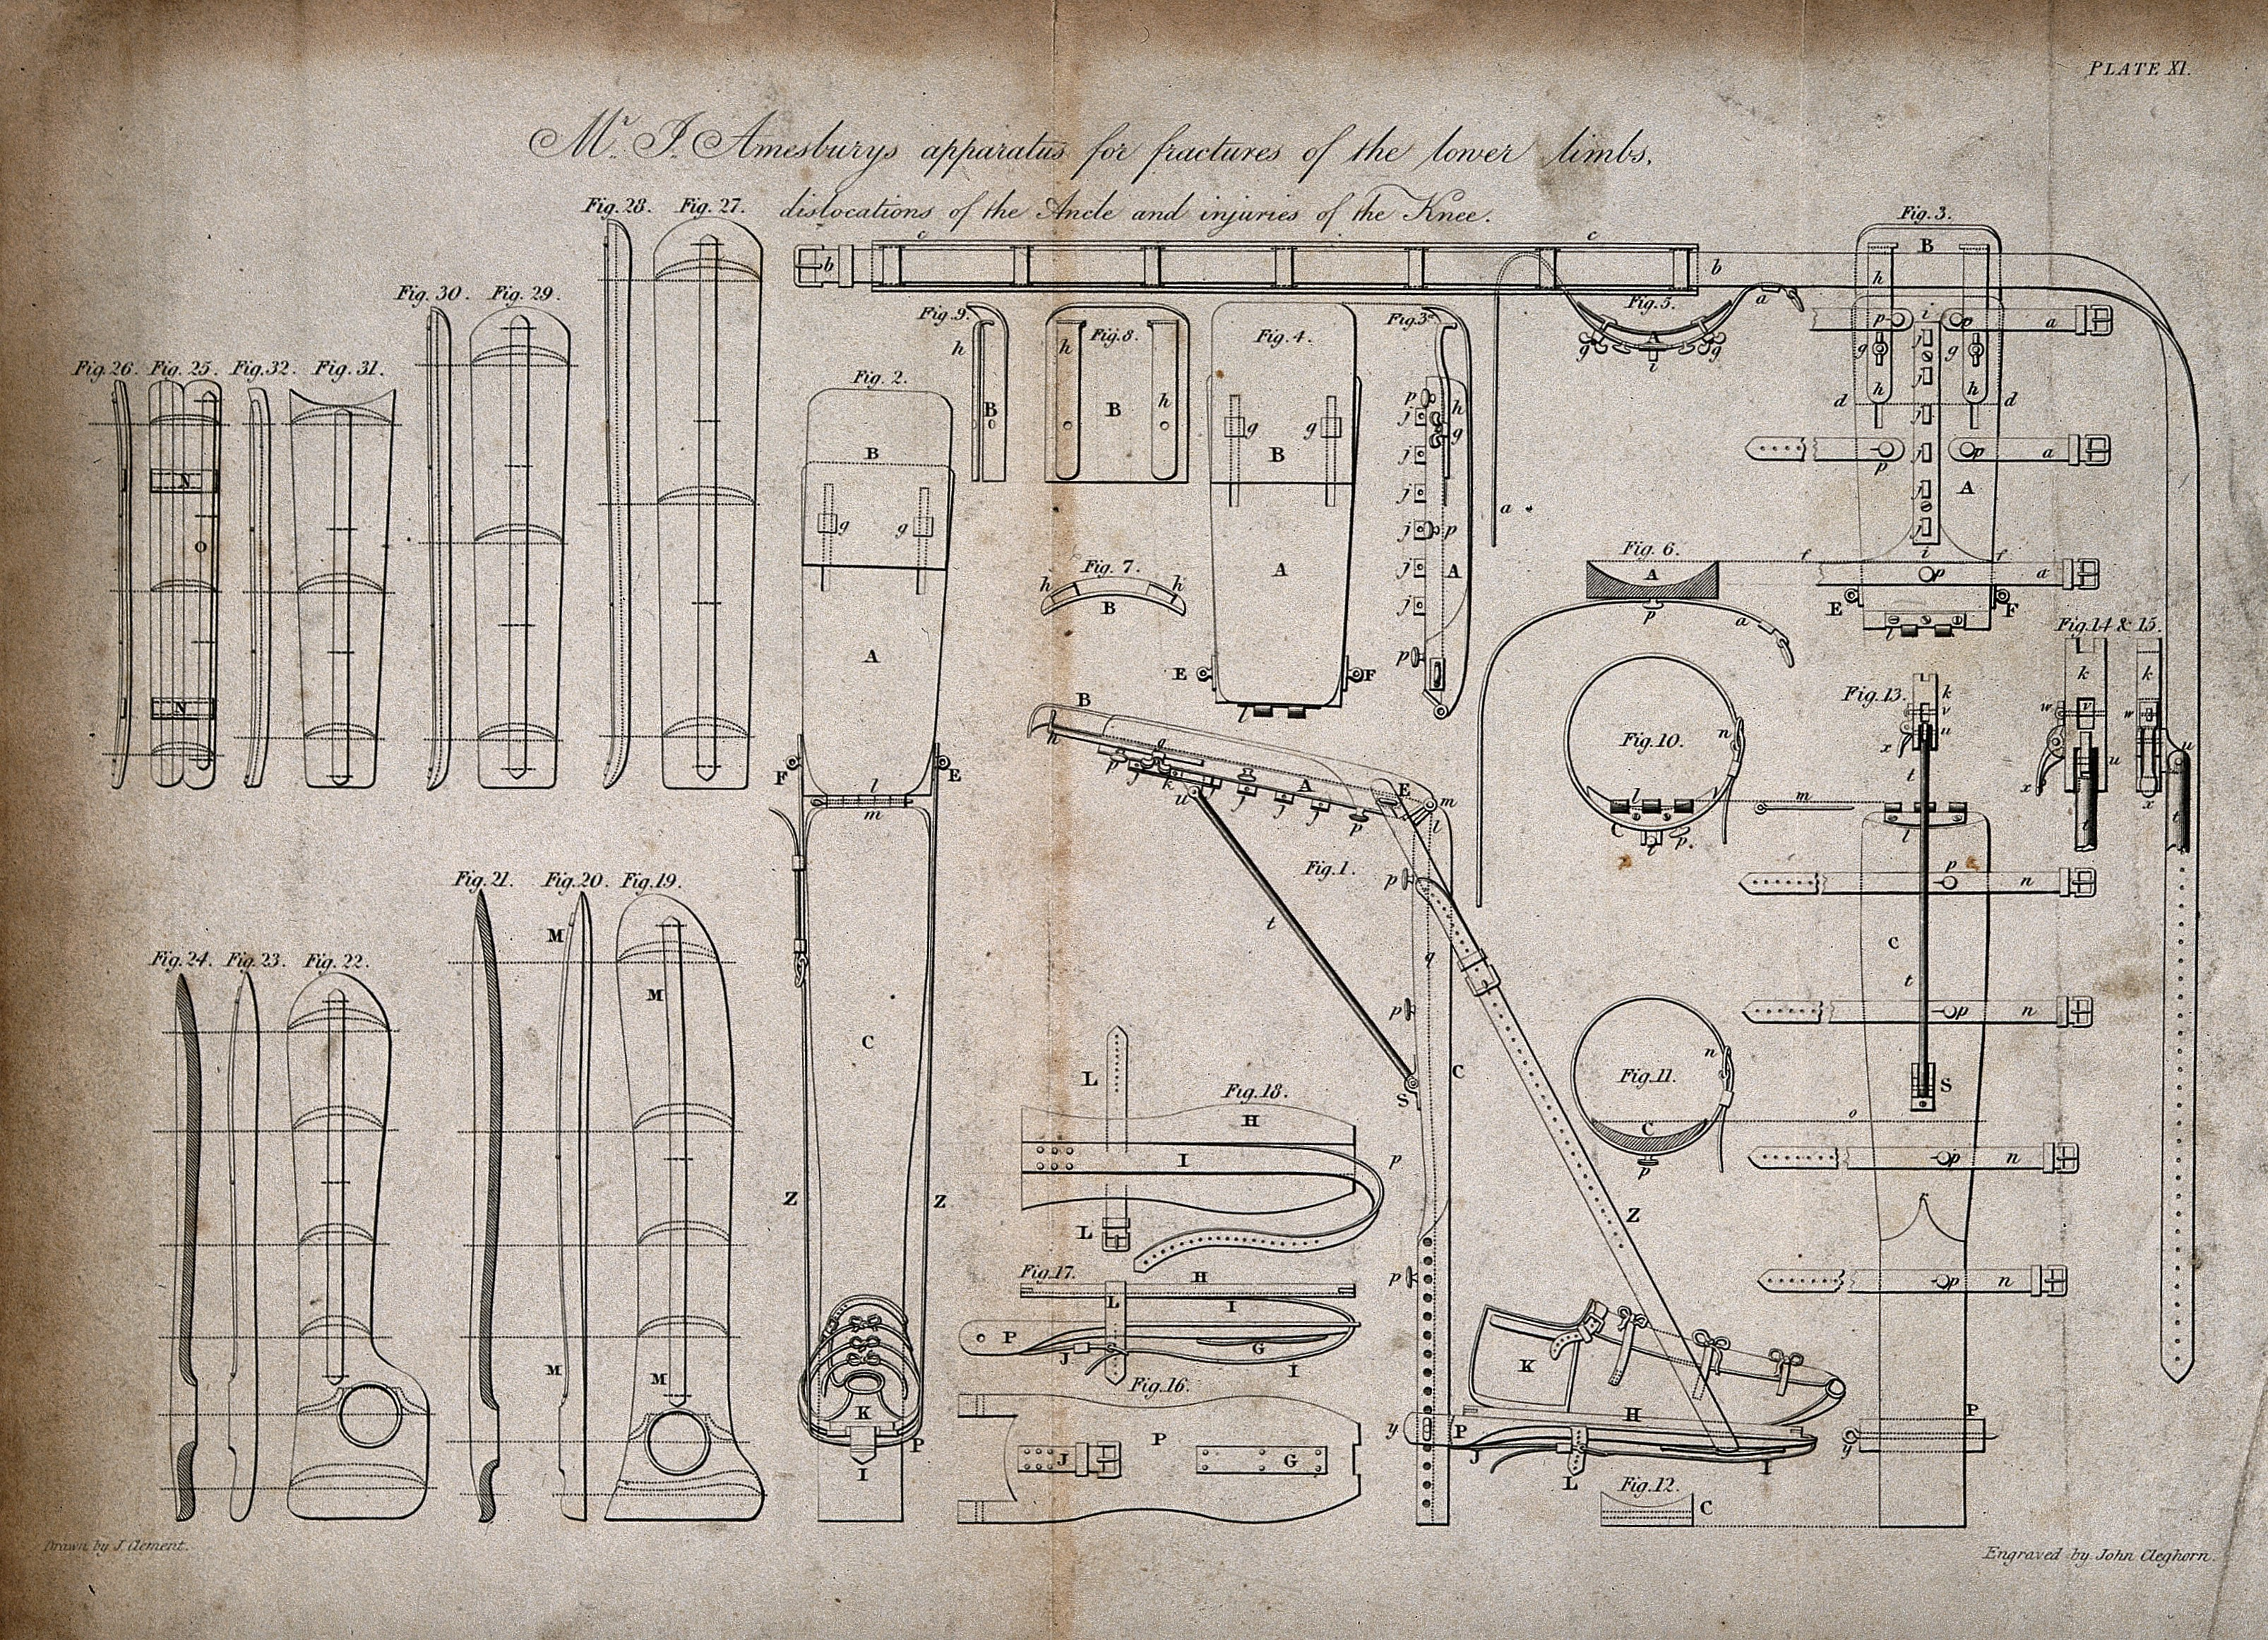
Surgical instruments: Mr. Amesbury's apparatus for fractures of the lower limbs. Engraving by J. Cleghorn after J. Clement. Iconographic Collections Keywords: J. Clement; John Cleghorn; Amesbury
Specialty: orthopedic surgery
Anatomy: musculoskeletal
Finding: fracture
Diagnosis: fracture
Image credit: "Surgical instruments; Mr. Amesbury's apparatus for fractures Wellcome V0016415", wikimedia:Surgical instruments via Wikimedia Commons, licensed cc-by-4.0. Source: https://upload.wikimedia.org/wikipedia/commons/5/51/Surgical_instruments%3B_Mr._Amesbury%27s_apparatus_for_fractures_Wellcome_V0016415.jpg